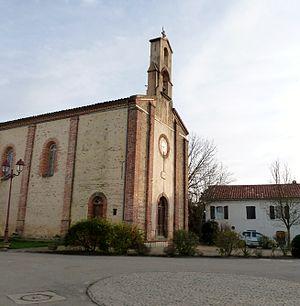
Eglise de Saint-Michel (Ariège)
Saint-Michel est une commune française, située dans le département de l'Ariège en région Occitanie.